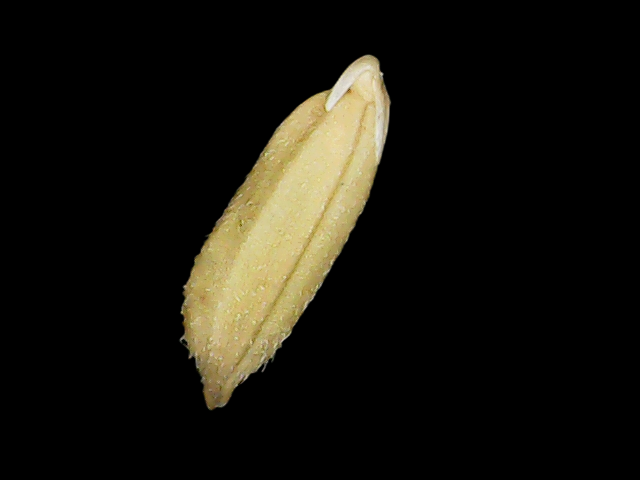
Rice variety: Binadhan23